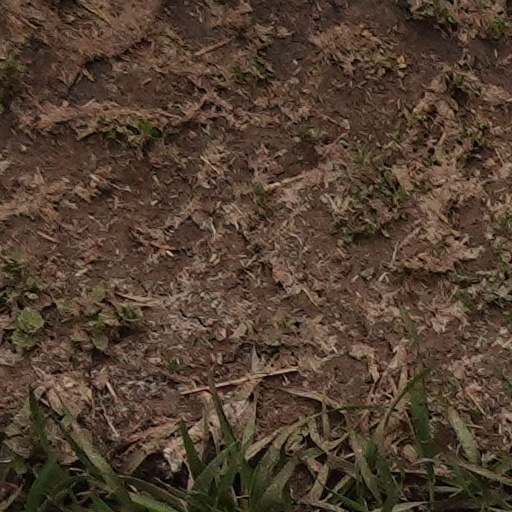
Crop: wheat